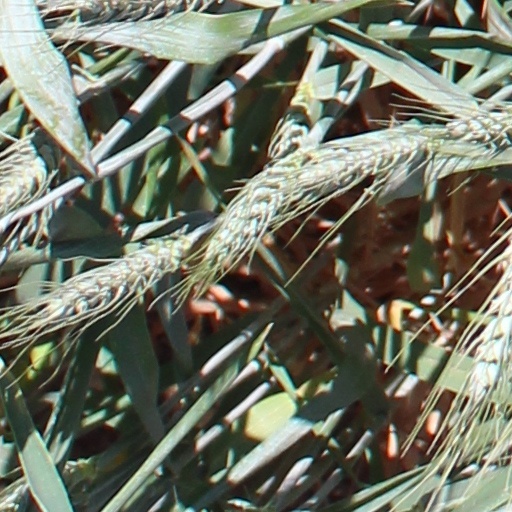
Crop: wheat